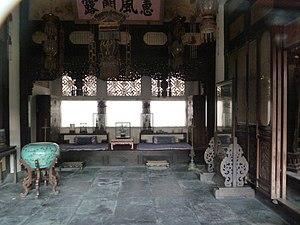
Dans la Cité_interdite, à Pékin .- ,Chine